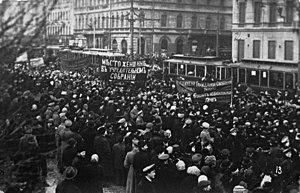
Saint-Pétersbourg. Perspective Nevski.